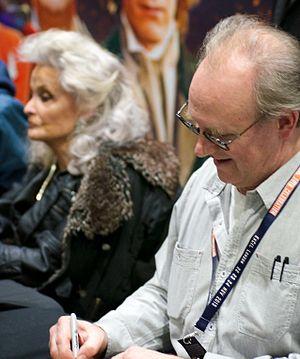
Peter Davison, de son vrai nom Peter Malcolm Gordon Moffett, né le 13 avril 1951 à Streatham, dans le Grand Londres, est un acteur anglais. Il s'est notamment illustré dans de nombreux rôles à la télévision anglaise depuis les années 1970. Il se fait connaître pour son rôle de Tristan Farnon dans la série All Creatures Great and Small et en tenant le rôle du Docteur de la série Doctor who lors de sa cinquième incarnation de 1981 à 1984. Il est aussi connu pour le rôle de David Braithwaite dans At Home with the Braithwaites et celui d'Henry Sharpe dans Londres, police judiciaire.